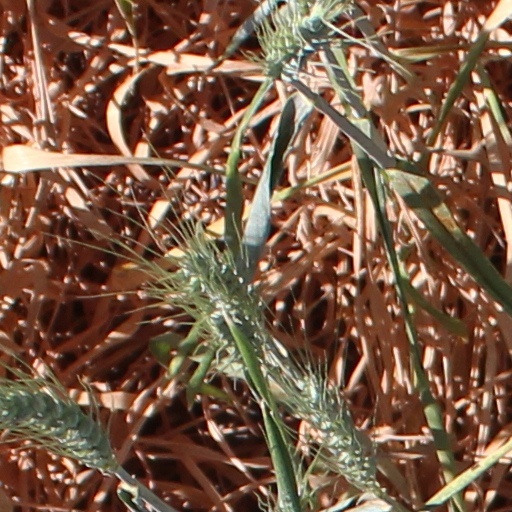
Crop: wheat